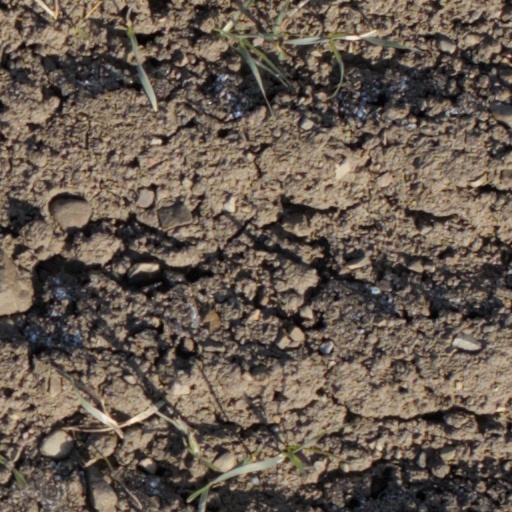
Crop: wheat